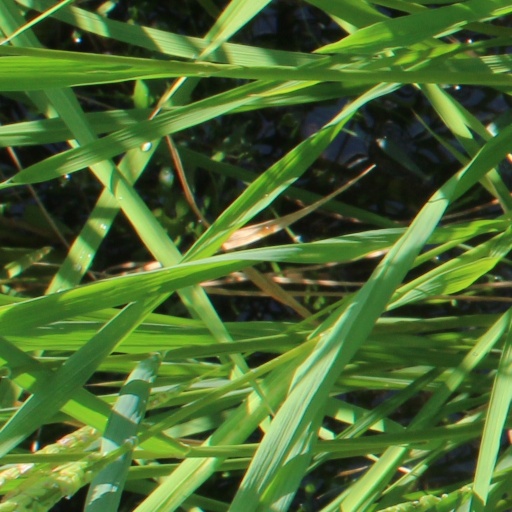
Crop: rice